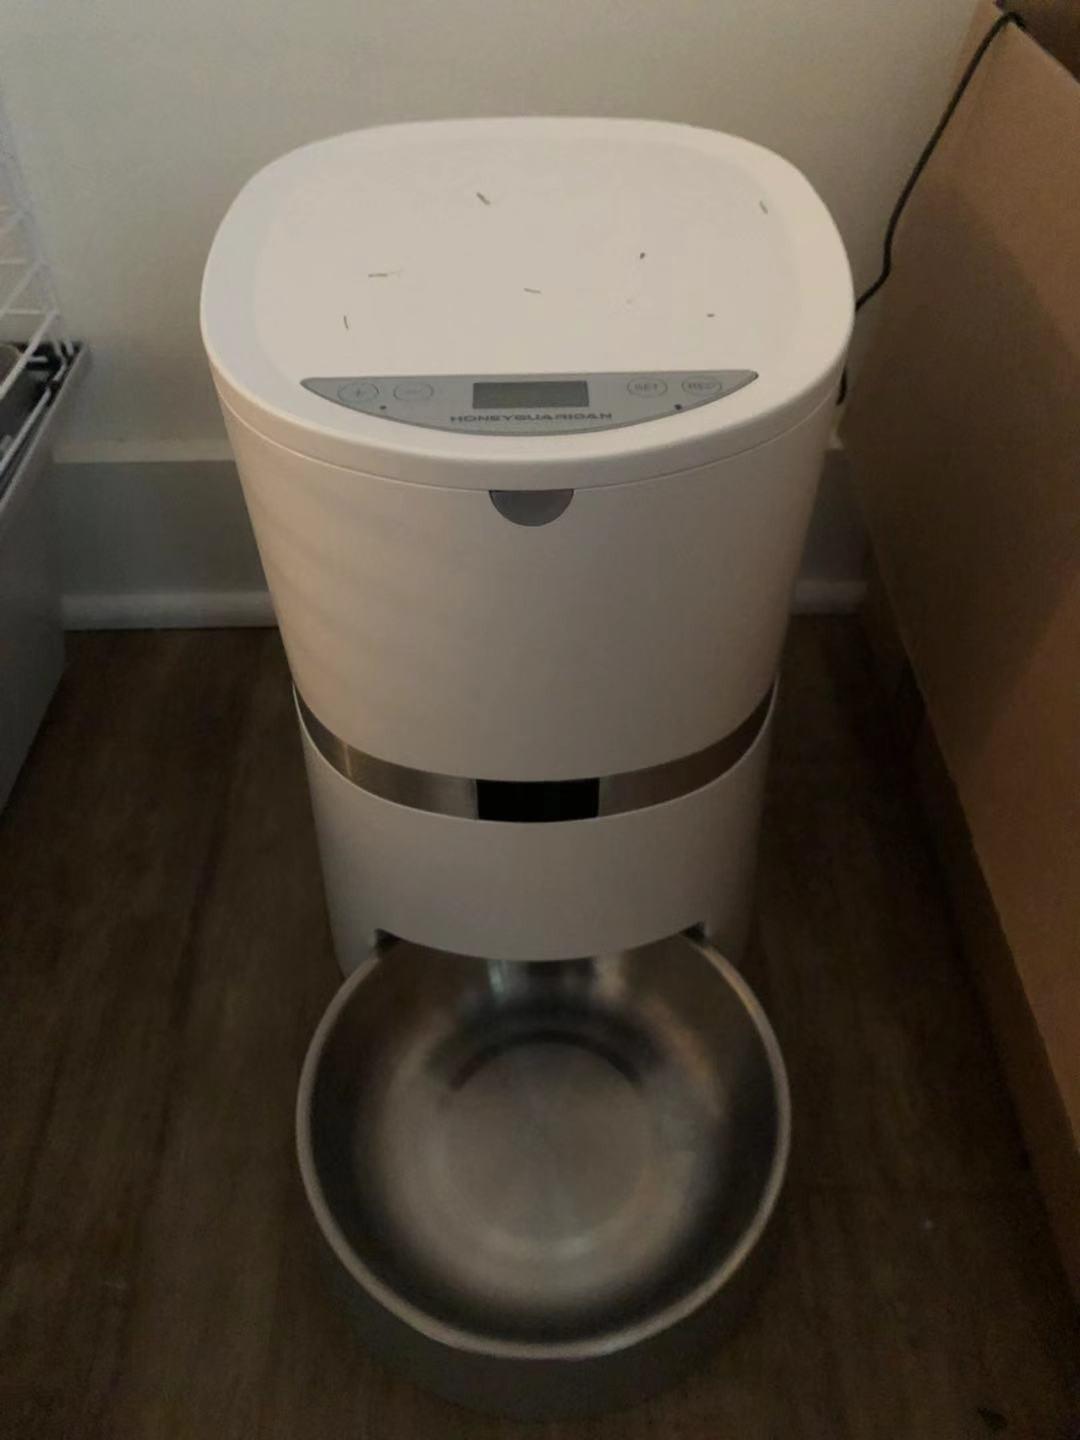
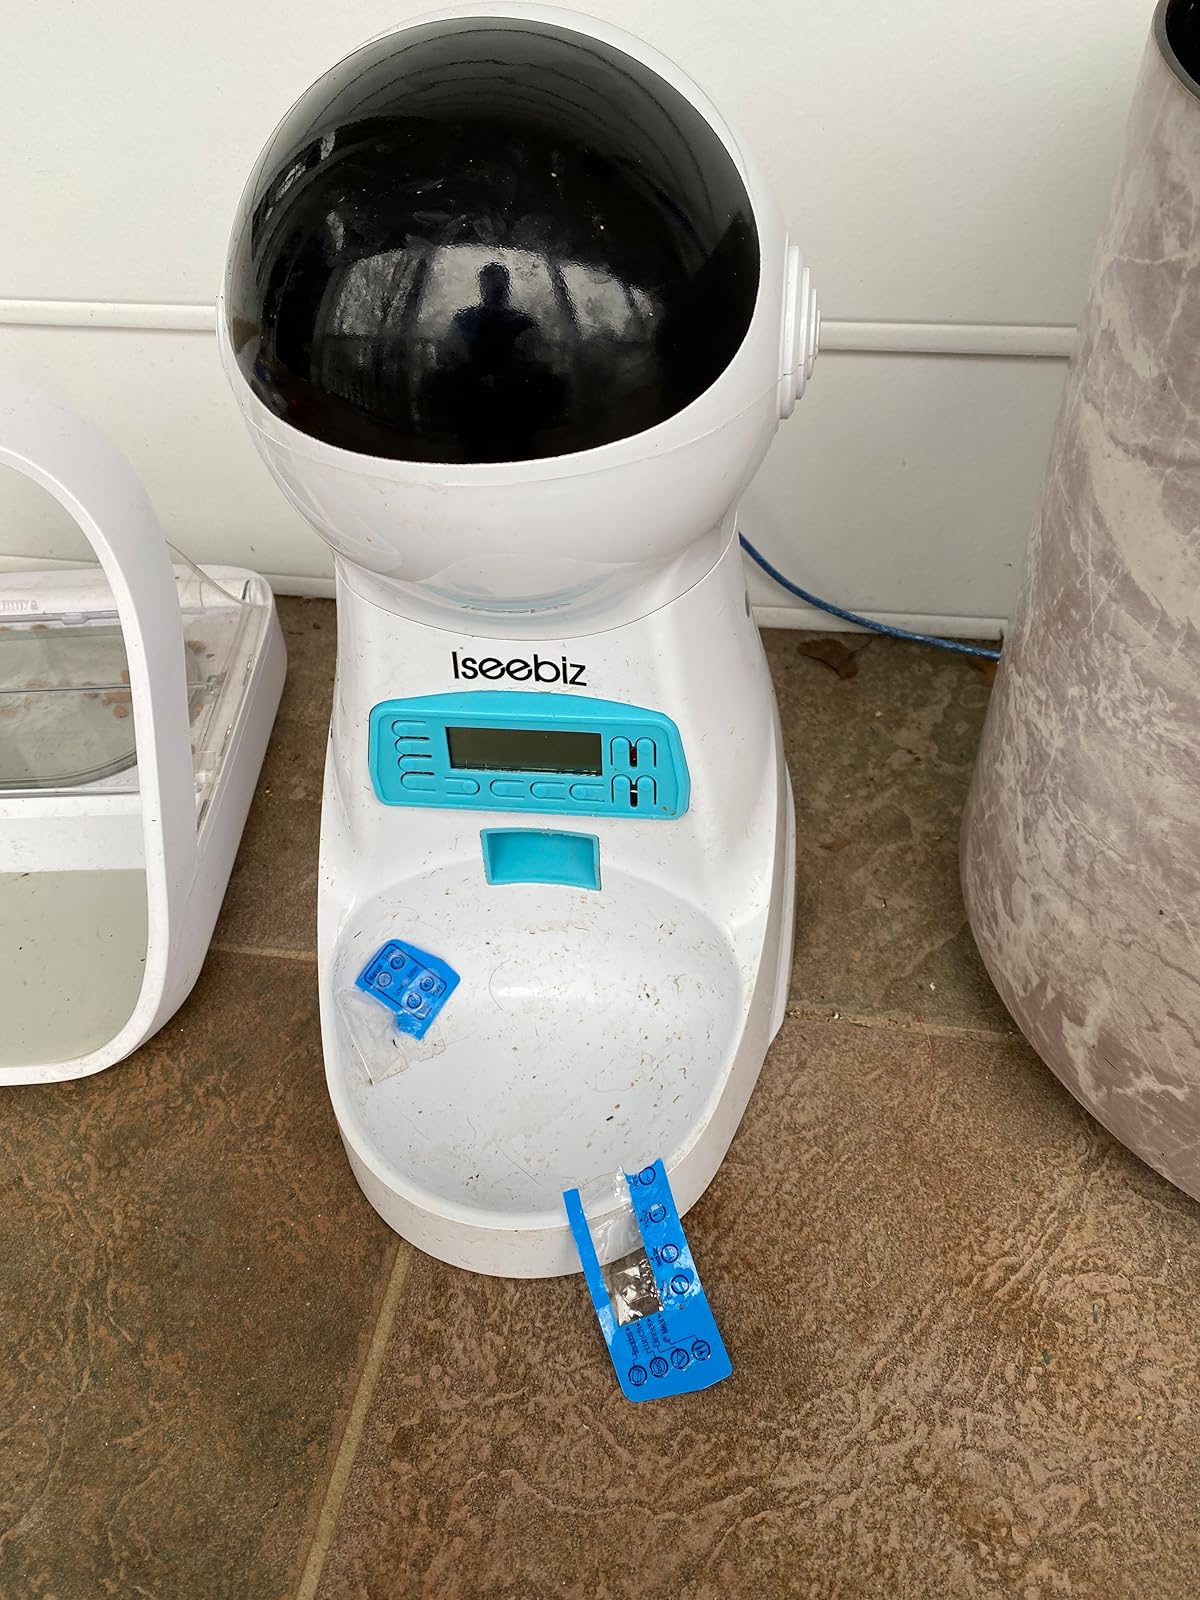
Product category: items_feeder
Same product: no